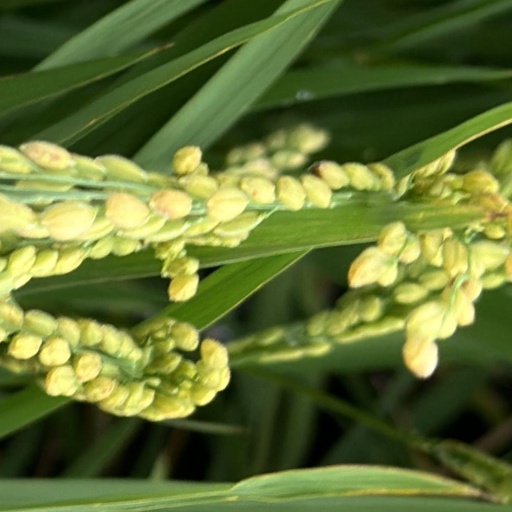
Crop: rice